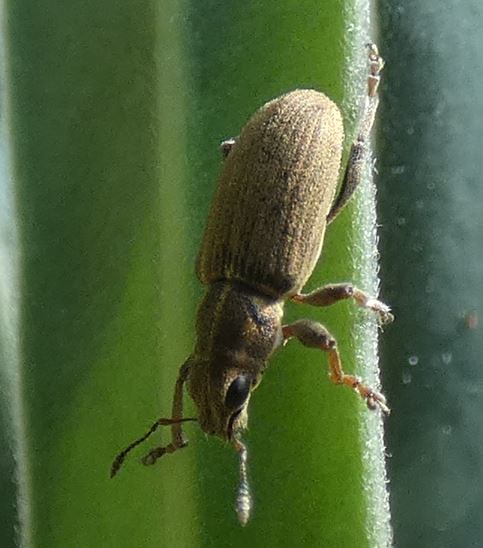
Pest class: pea_leaf_weevil